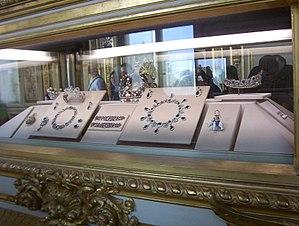
Les joyaux de la Couronne de France, ou diamants de la Couronne de France, sont un ensemble de bijoux de la Monarchie française, des Premier Empire et Second Empire, et de la République française dont l'origine remonte à François Iᵉʳ. Objet d'un vol en 1792 lors de la Révolution, revendue en partie à la fin du XIXᵉ siècle, la collection est aujourd'hui dispersée. La pièce la plus célèbre est le diamant blanc le « Régent », conservé depuis 1887 au musée du Louvre. Le « Diamant bleu de la Couronne », autre pierre remarquable qui faisait à l'origine partie de ces joyaux, a été volé et retaillé pour devenir le diamant Hope, conservé depuis 1949 au National Museum of Natural History.